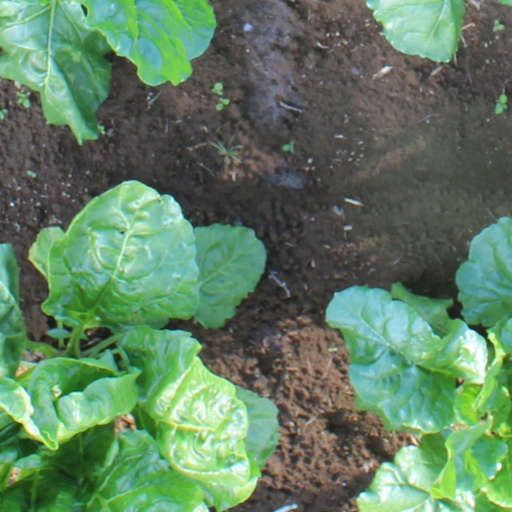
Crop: sugar beet